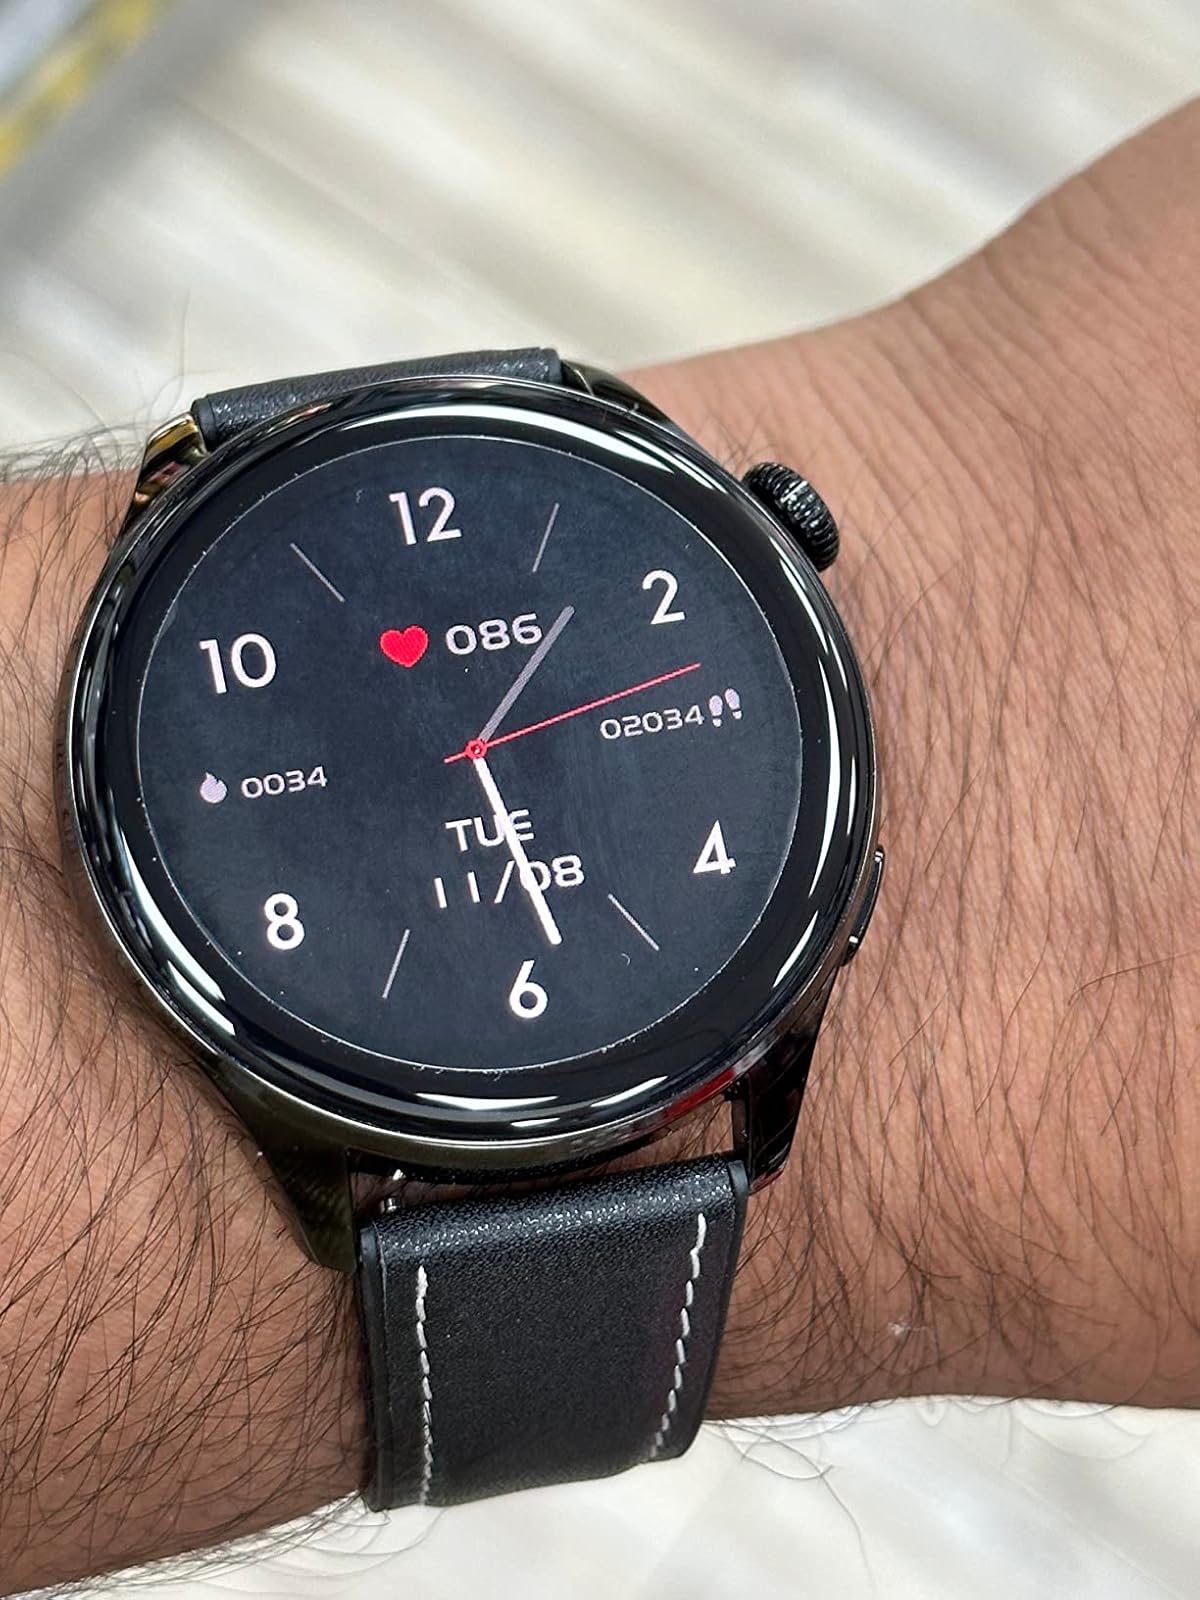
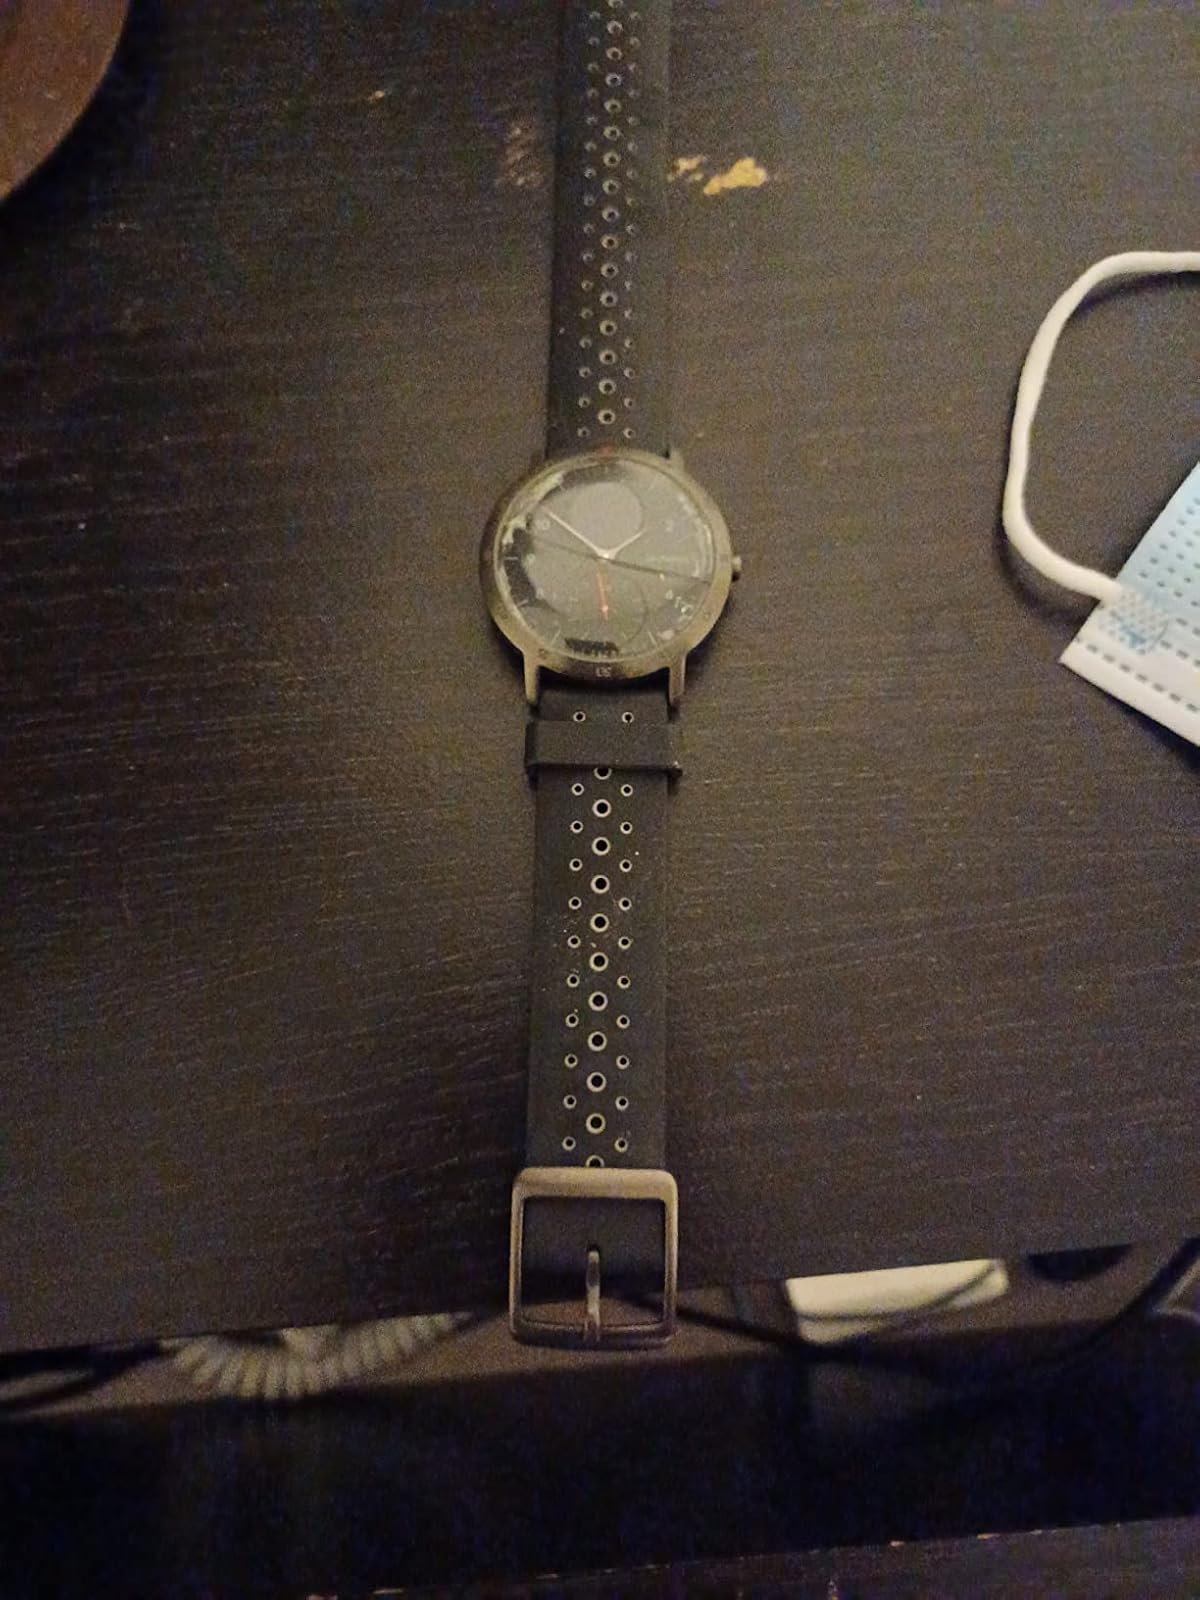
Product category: smartwatch
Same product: no